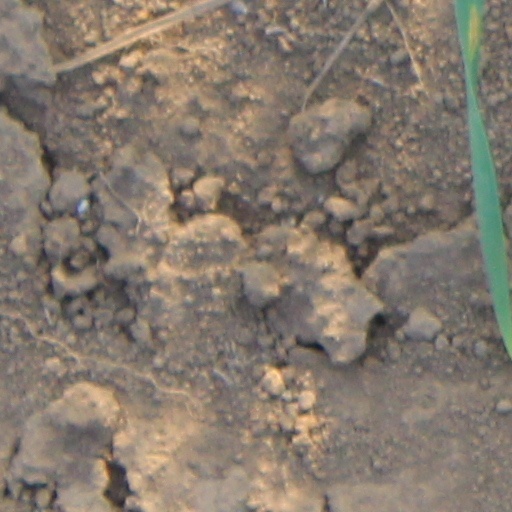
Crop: wheat